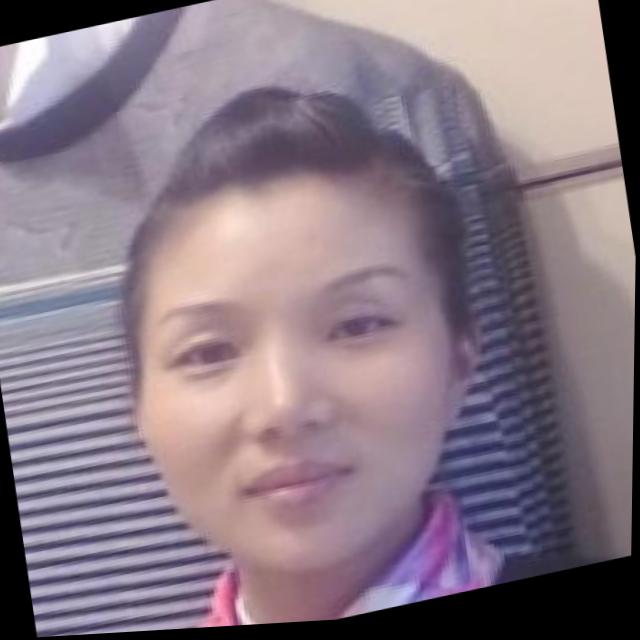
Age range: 21-44